List of mammals of Estonia

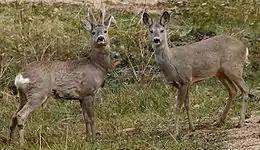
Roe deer

The even-toed ungulates are ungulates whose weight is borne about equally by the third and fourth toes, rather than mostly or entirely by the third as in perissodactyls. There are about 220 artiodactyl species, including many that are of great economic importance to humans.